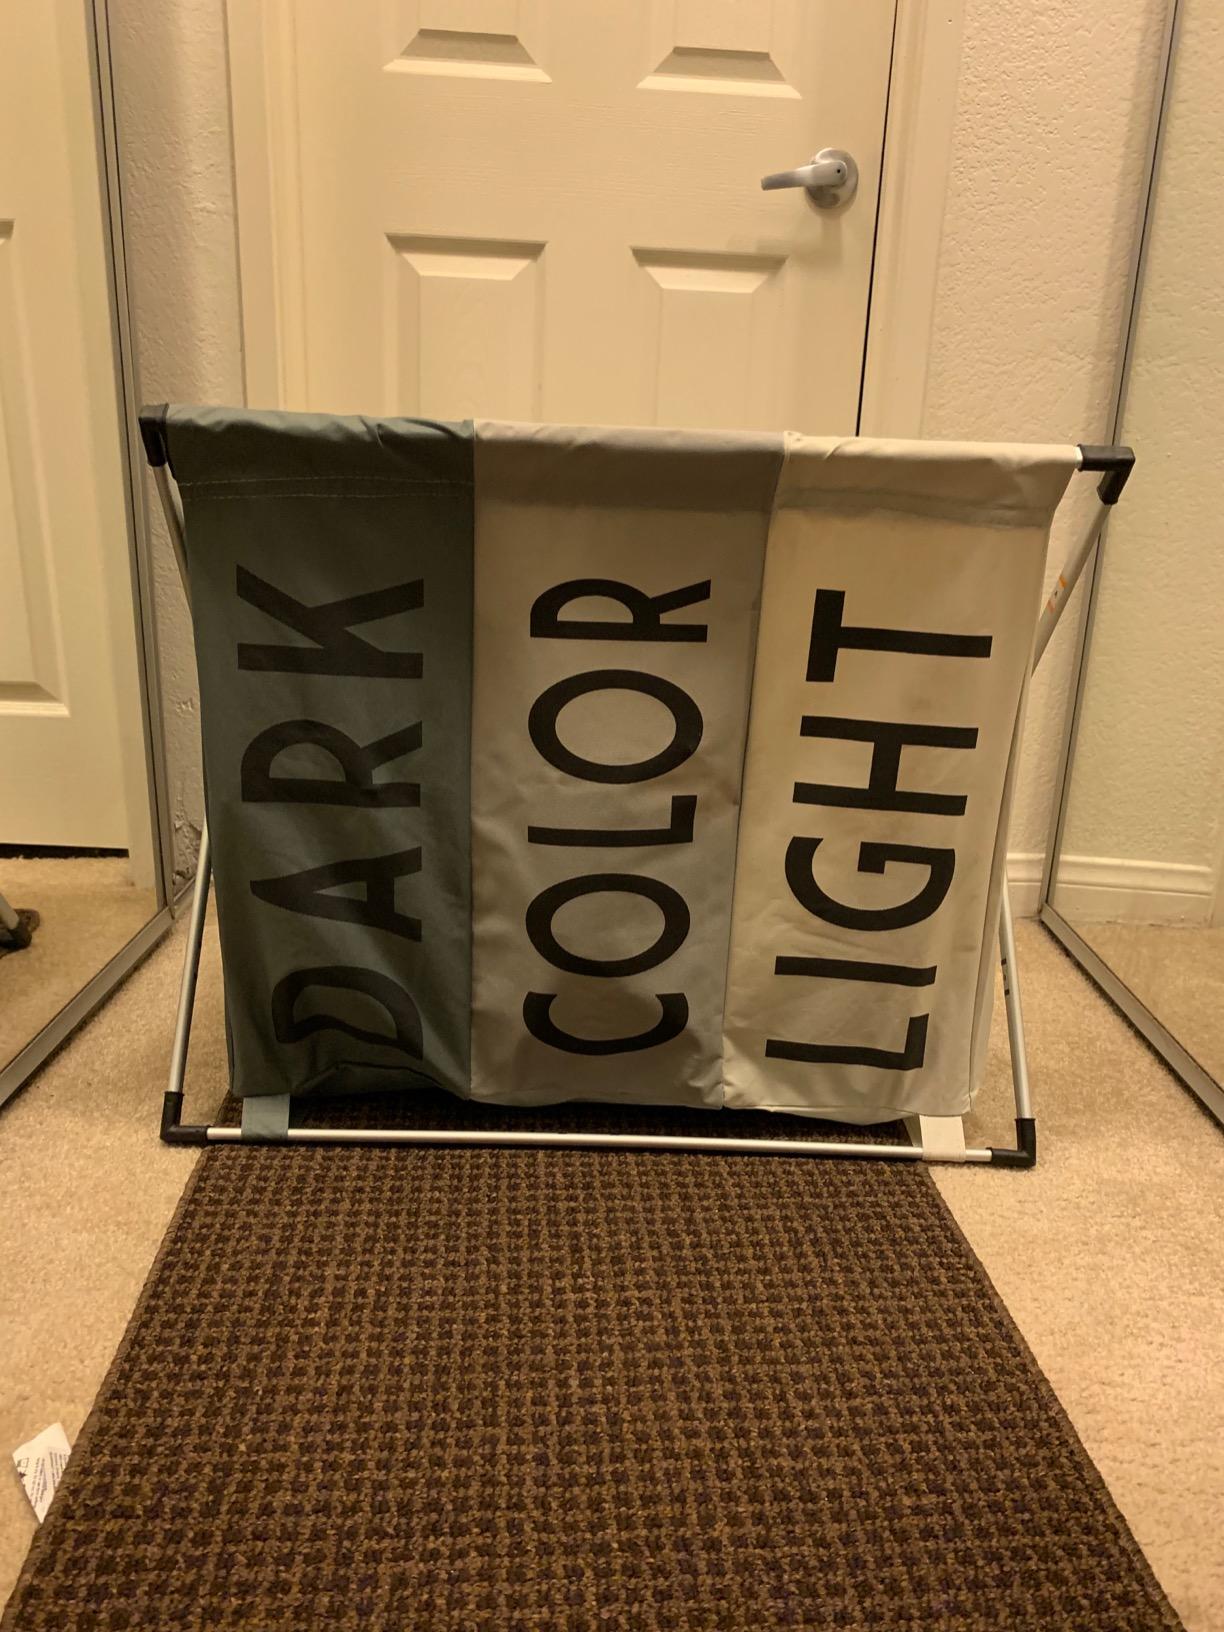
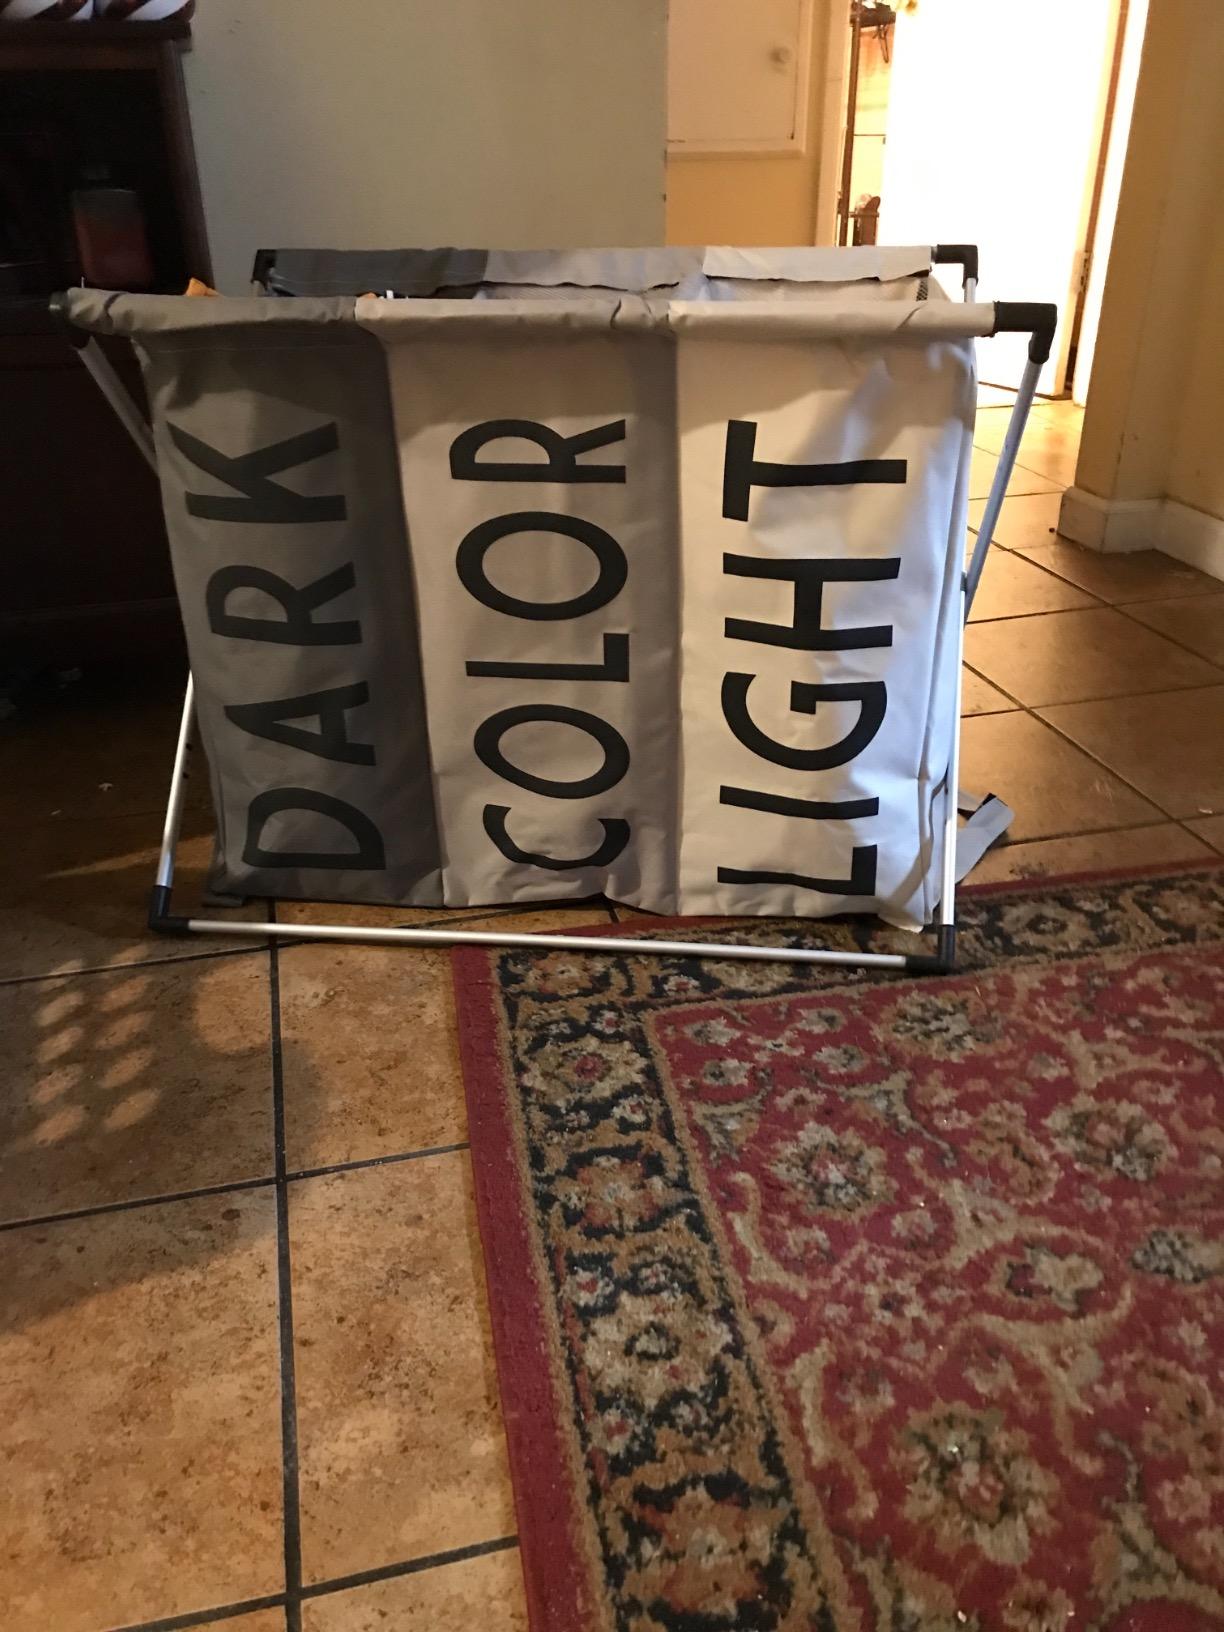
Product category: items_hamper
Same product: yes